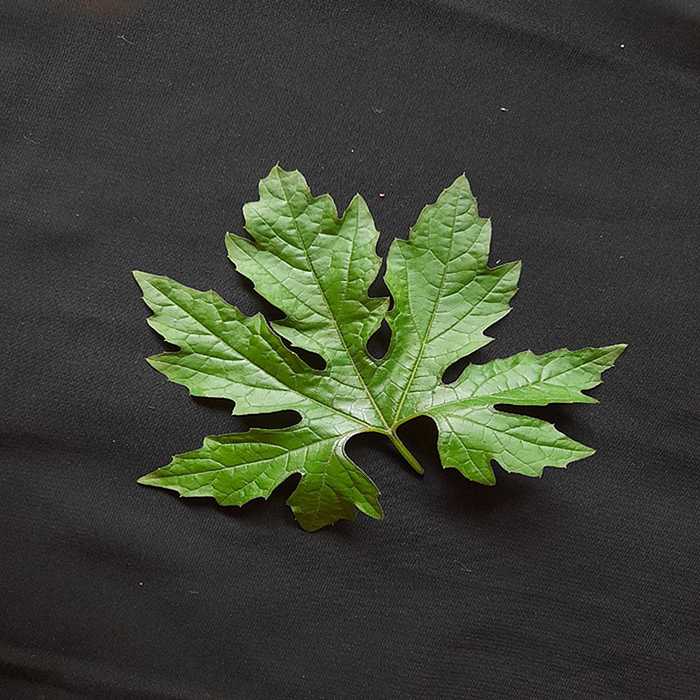
Plant: Bitter Gourd
Label: Fresh leaf